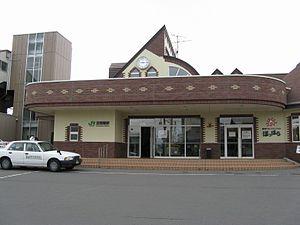
Fujisaki est un bourg situé dans le district de Minamitsugaru, au Japon.